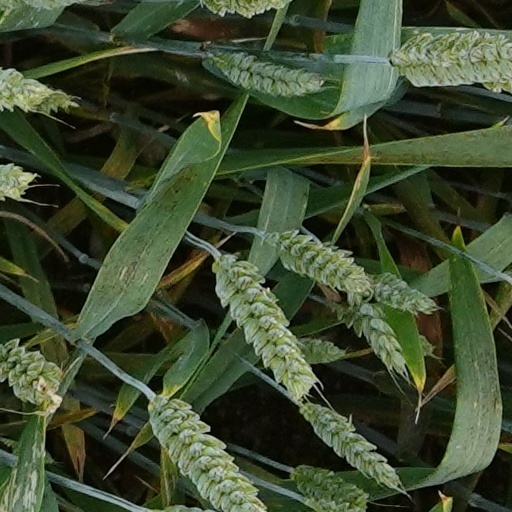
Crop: wheat